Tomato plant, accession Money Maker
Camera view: bottom (45 deg); turntable rotation: 210 degrees
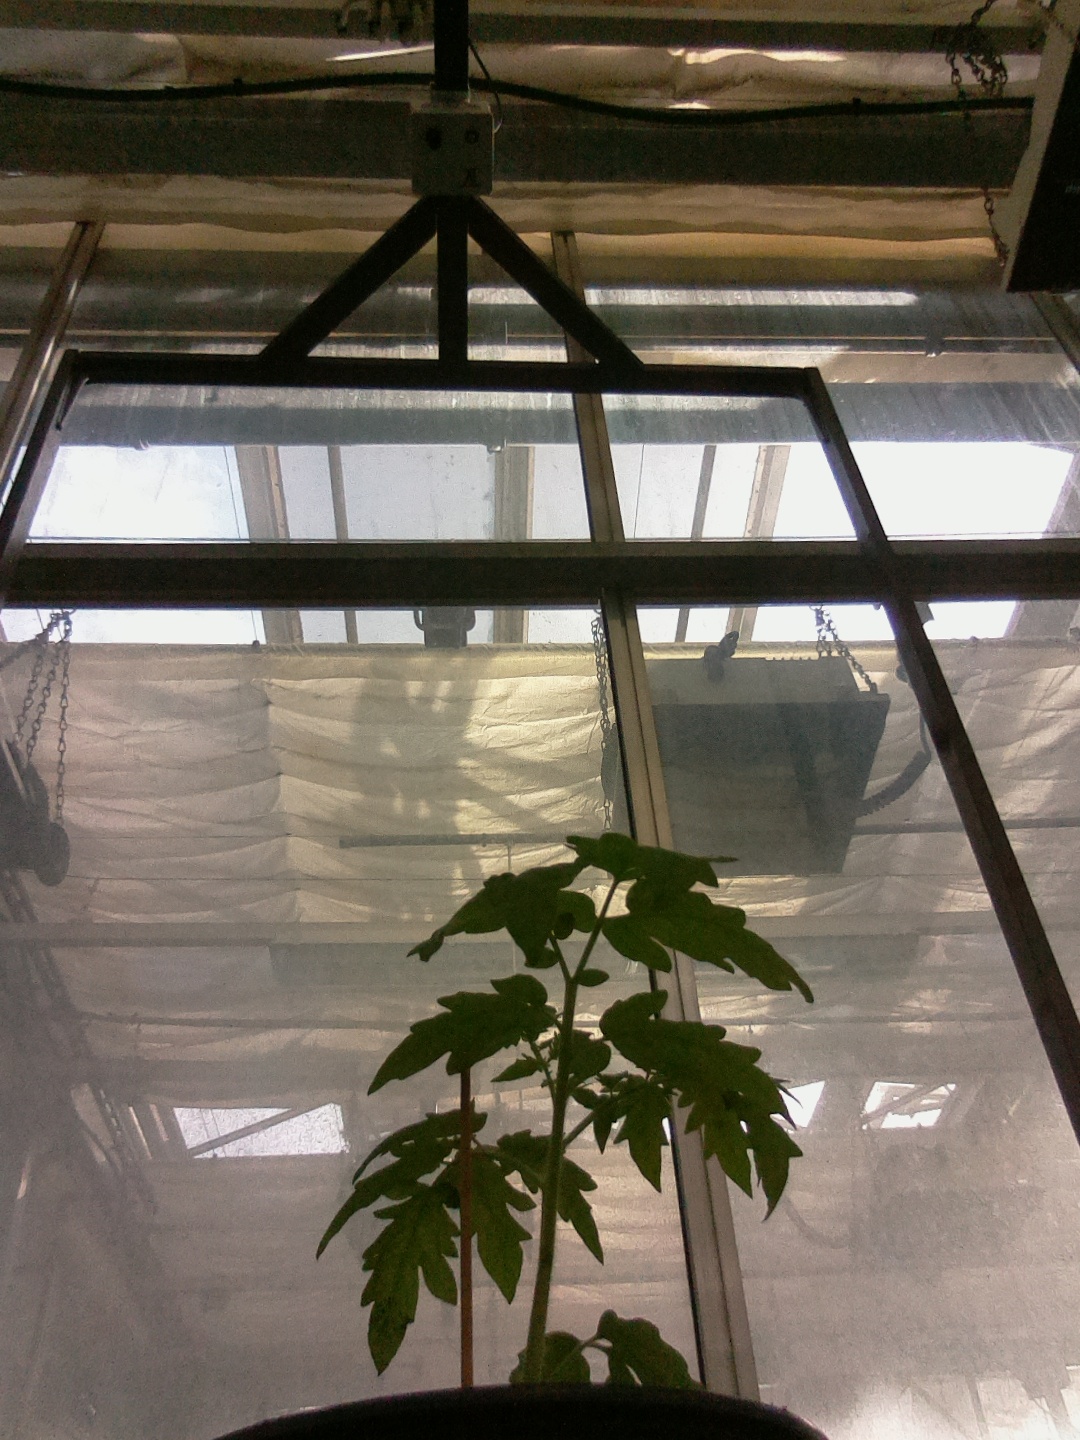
BBCH growth stage 13: 6 of true leaves visible